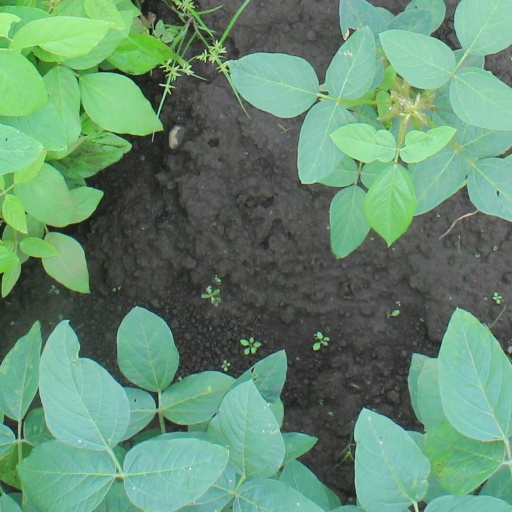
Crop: soybean